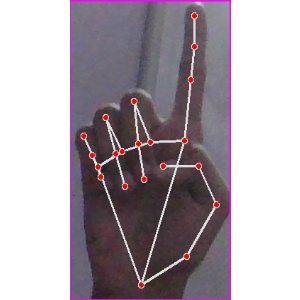
अक्षर: क